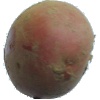
Label: Potato Red 1